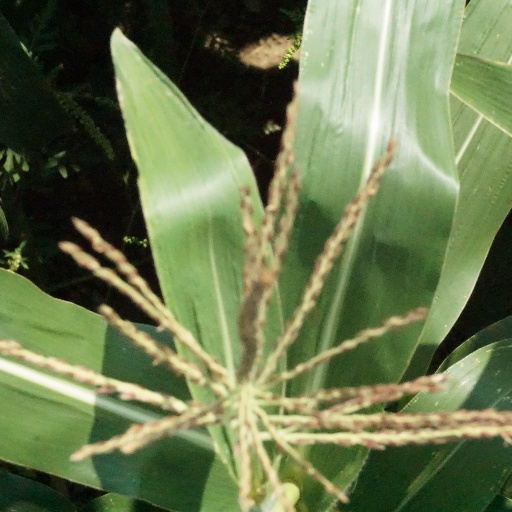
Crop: maize; corn